Novel

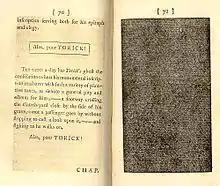
Laurence Sterne, "Tristram Shandy", vol.6, pp. 70–71 (1769)

The rising status of the novel in eighteenth century can be seen in the development of philosophical and experimental novels.